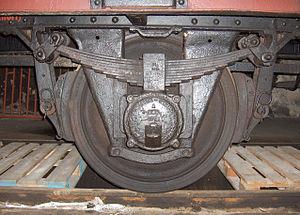
L'essai des freins, dans le monde du transport ferroviaire, est un acte de sécurité essentiel réalisé à des intervalles définis par la réglementation applicable qui a pour but de s'assurer du bon fonctionnement du système de freinage d'un convoi. De manière générale, un train ne peut pas circuler si ses freins n'ont pas été contrôlés préalablement.